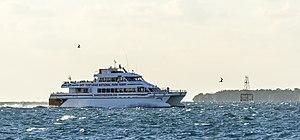
Yankee Freedom III, catamaran Incat / Gladding-Hearnes, de retour du parc national de Dry Tortugas à Key West, en Floride